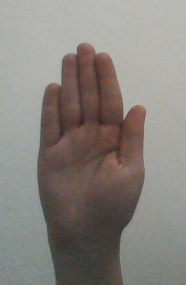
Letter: seen